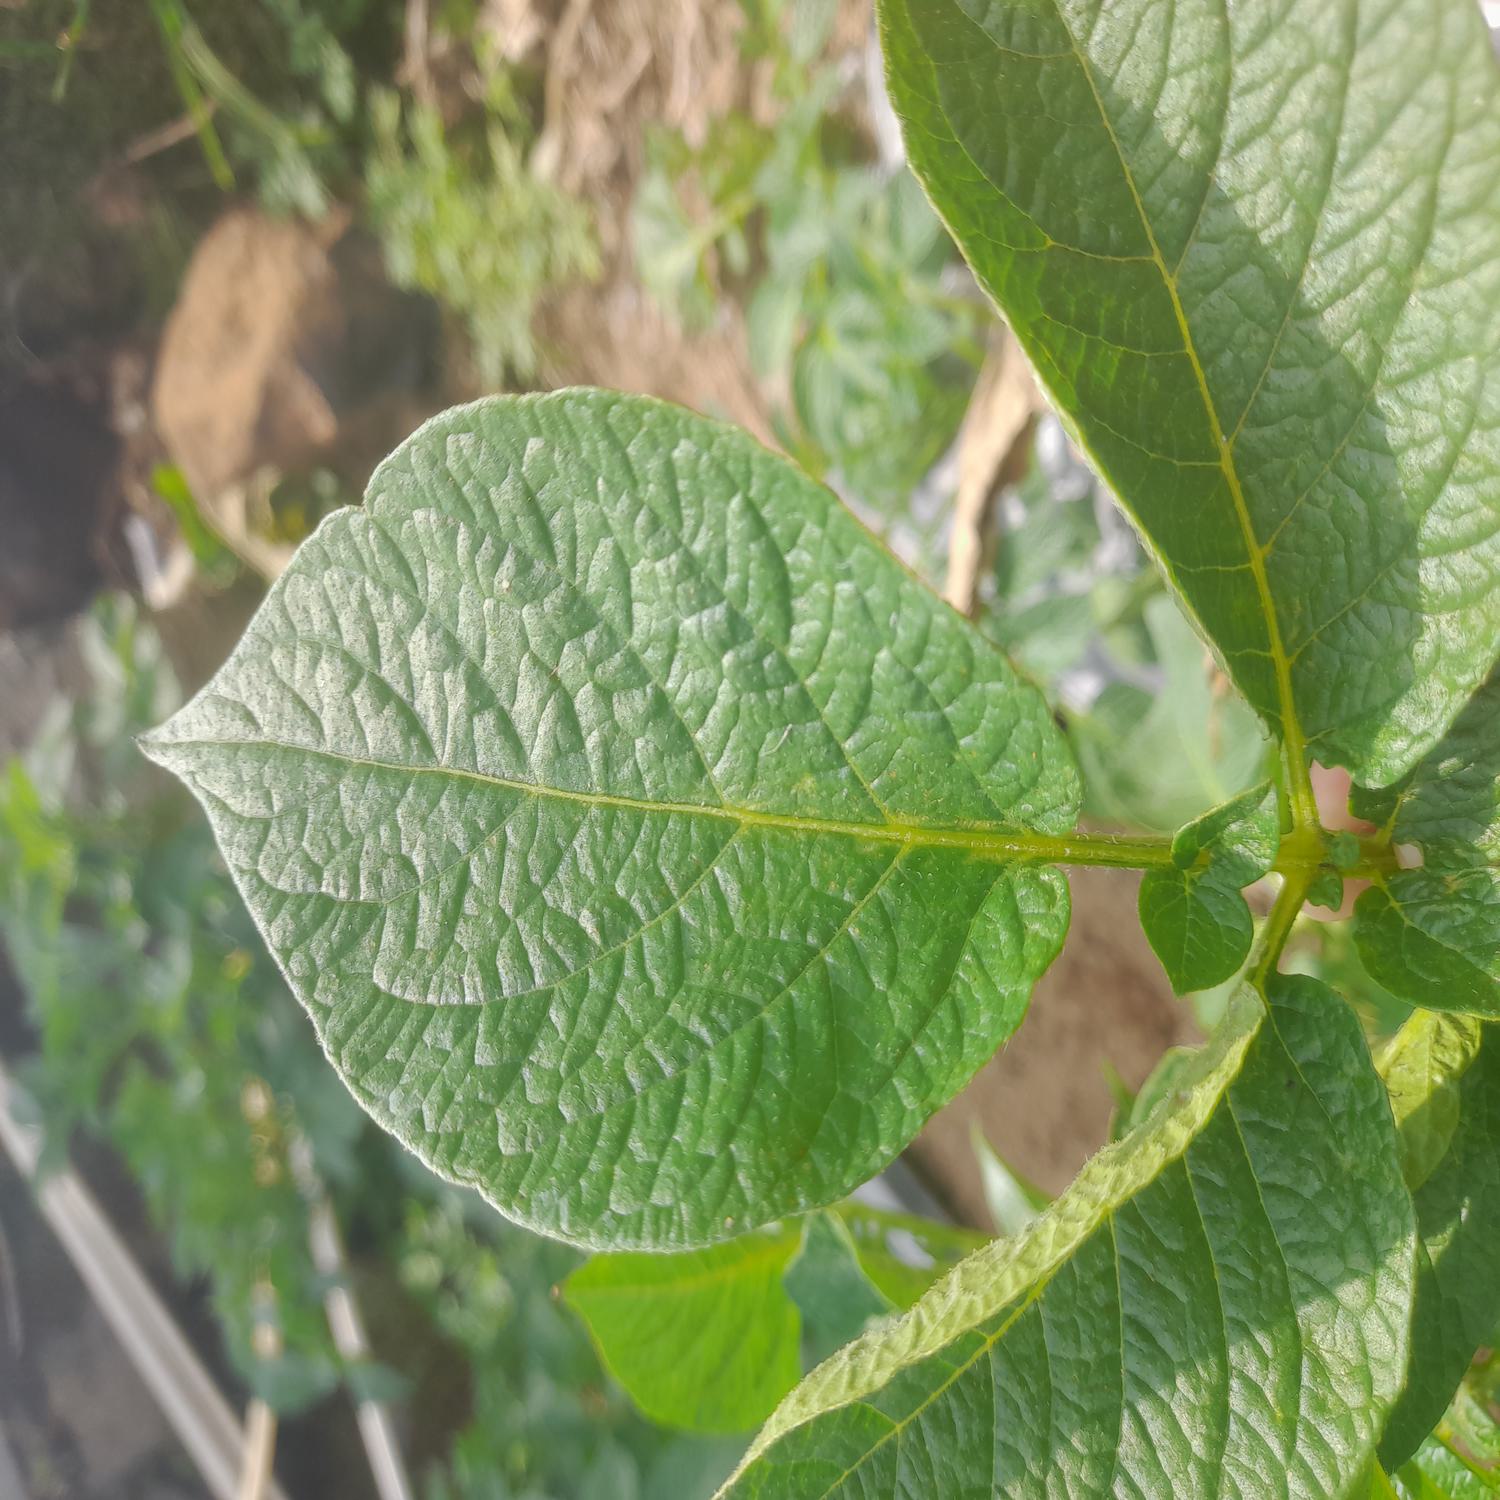
Etiqueta: Sana